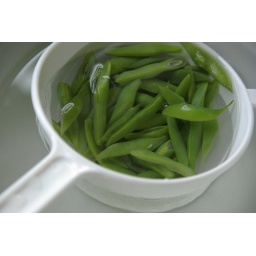
Churchlands. After two minutes in the microwave the sliced beans are plunged into a bowl of chilled water.